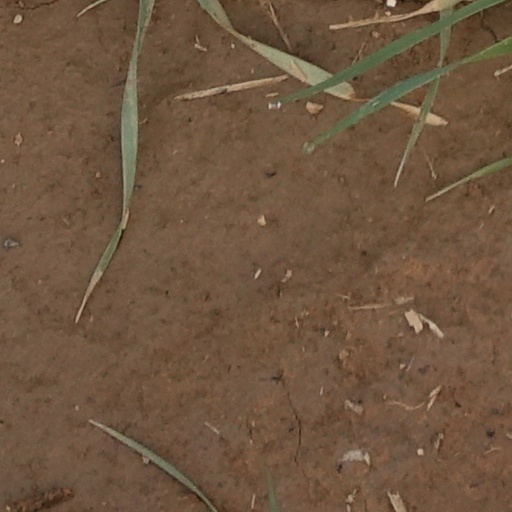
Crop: wheat